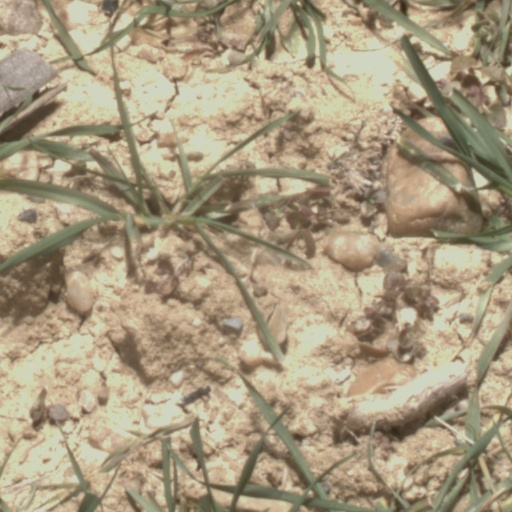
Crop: wheat